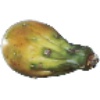
Label: Cactus fruit 1